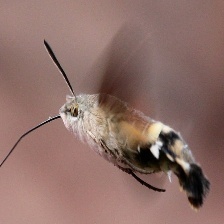
Species: HUMMING BIRD HAWK MOTH